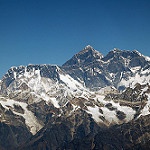
Label: mountain